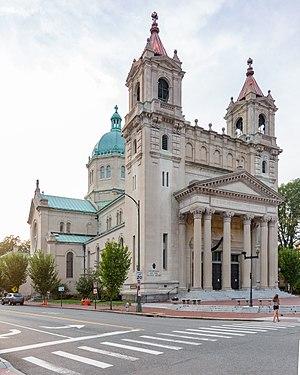
Le diocèse de Richmond est un diocèse catholique situé aux États-Unis. Son territoire actuel englobe le centre et le sud de la Virginie, Hampton Roads et l'Eastern Shore. C'est un diocèse suffragant de l'archidiocèse métropolitain de Baltimore et un constituant de la province ecclésiastique de Baltimore.